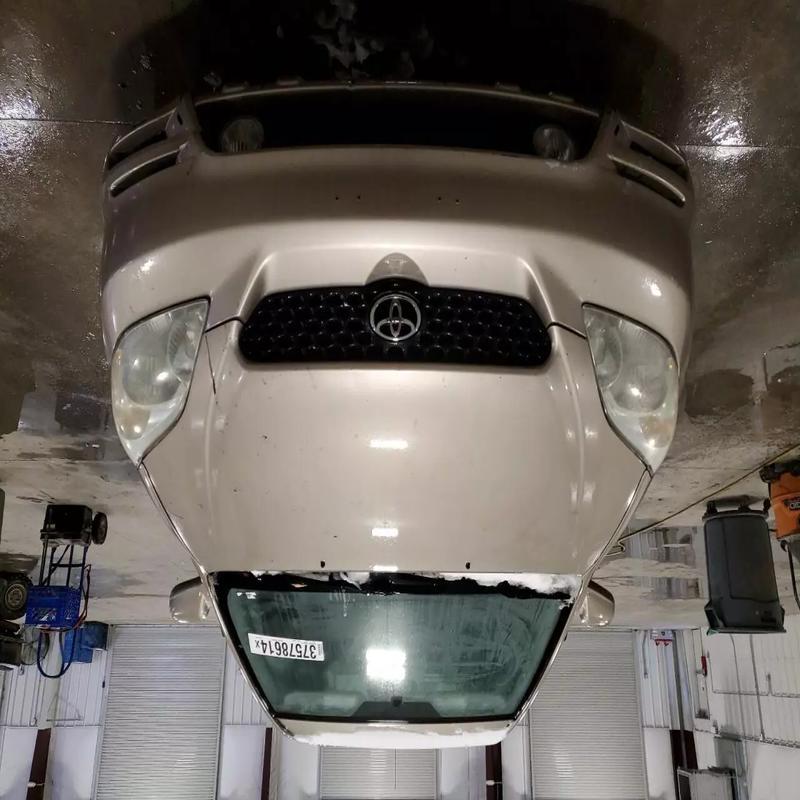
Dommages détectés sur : capot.
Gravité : mineur